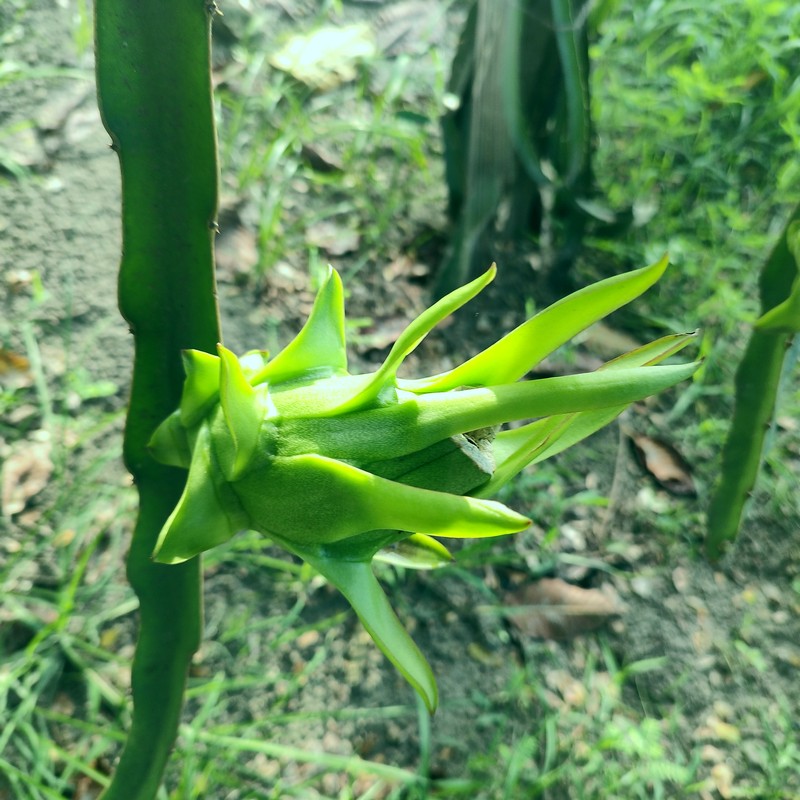
Label: Immature Dragon Fruit